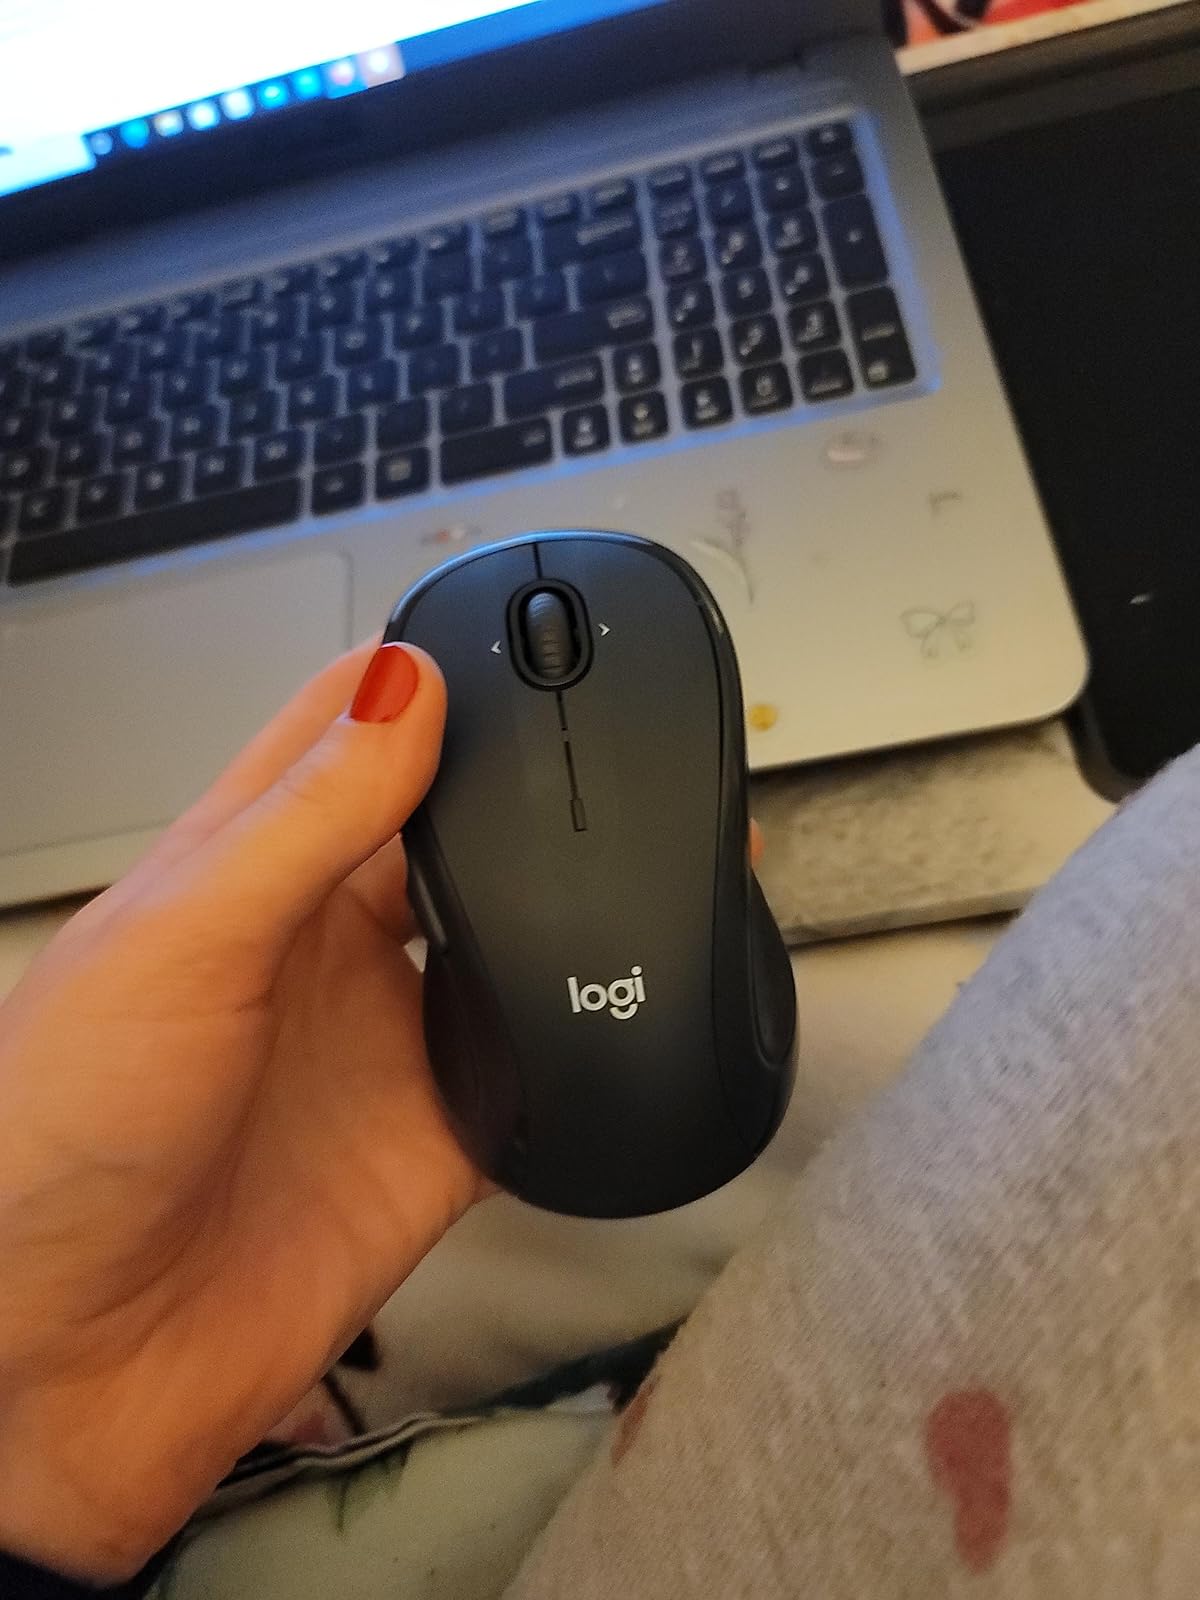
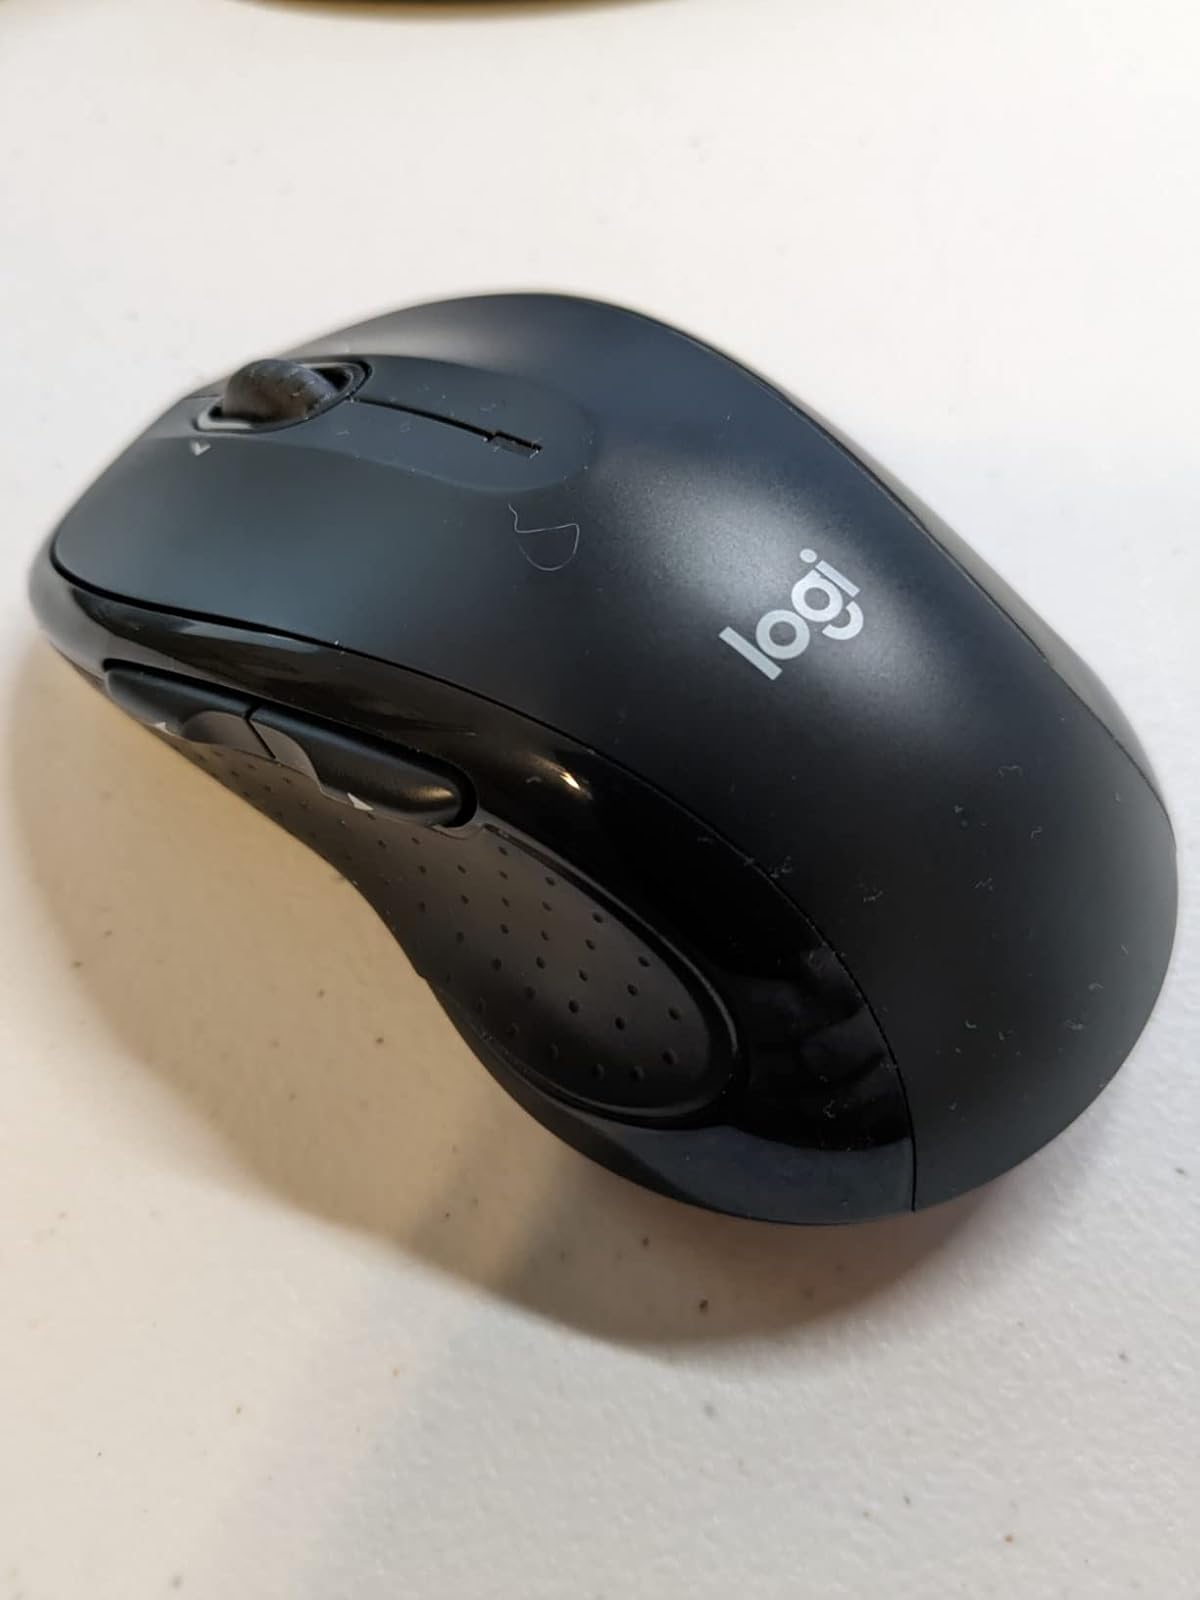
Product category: mouse
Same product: yes